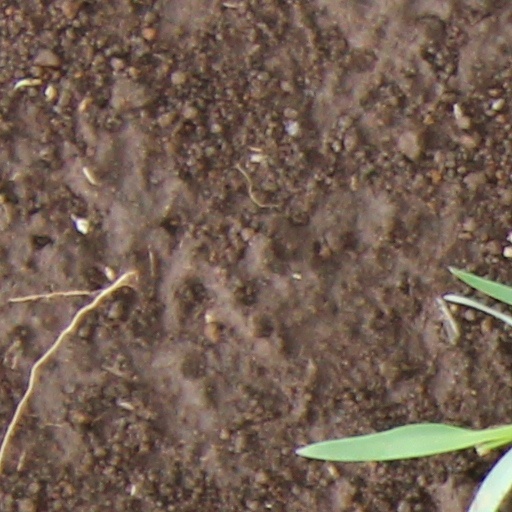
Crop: wheat